Republic of the Sword

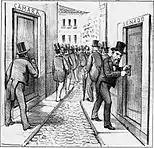
The dissolution of Congress, "Revista Illustrada", 1892

Two distinct forces clashed in the constitution of 1891. Those who were strongly opposed to the coffee oligarchy and aimed to intensify presidential authority, the radical Jacobins, and those who aimed to limit presidential power.